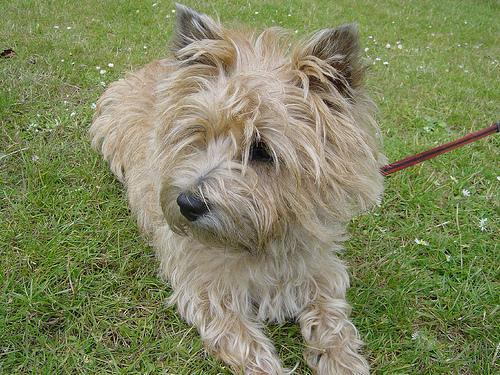
cairn